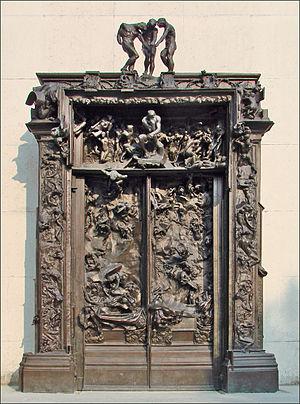
La sculpture française du XIXᵉ siècle représente la production sculpturale et statuaire en France entre 1801 et 1901. Elle est caractérisée par la diversité des courants et des styles, allant du néo-classicisme du début du siècle, à l'Art nouveau et au modernisme de la fin du siècle.